Flusha

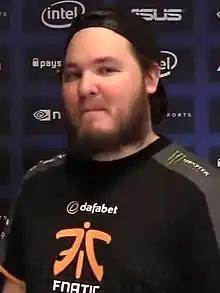
flusha at ESL One Cologne 2016

Robin Rönnquist (born August 12, 1993), better known as flusha, is a Swedish former professional player. He previously played for teams such as fnatic and Cloud9. flusha has won 3 CS:GO majors: , ESL One Katowice 2015 and ESL One Cologne 2015.